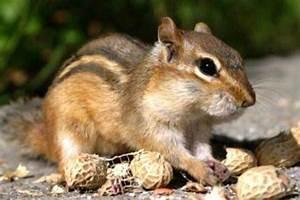
squirrel